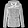
Label: Coat